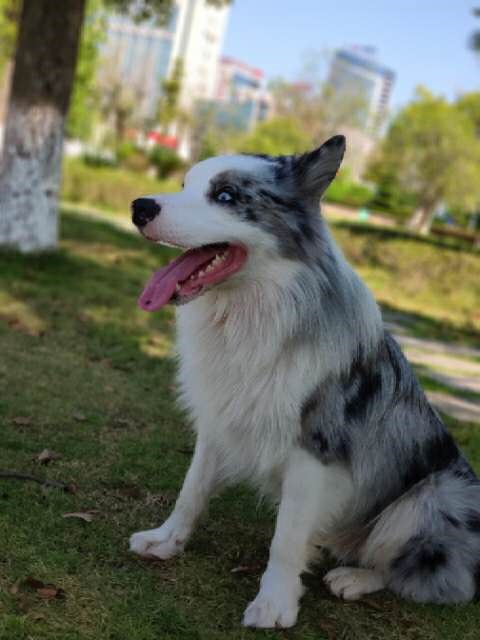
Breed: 2594-n000109-Border_collie